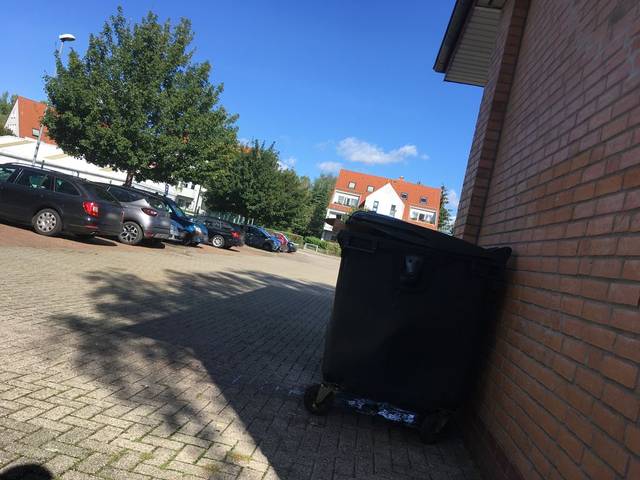
Region: Germany
Coordinates: 52.597, 13.371